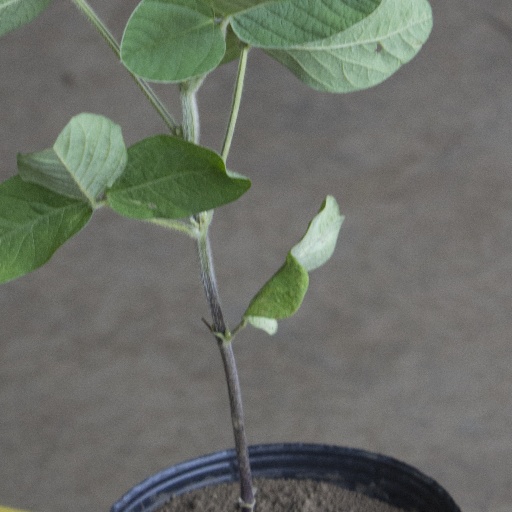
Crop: soybean